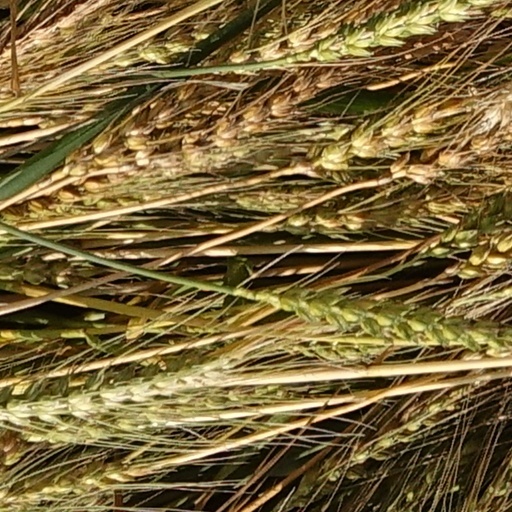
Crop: wheat